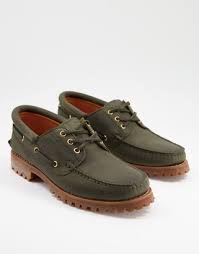
Label: Boat